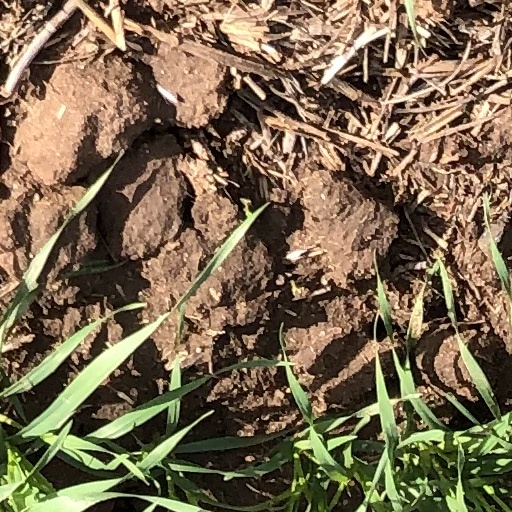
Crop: wheat